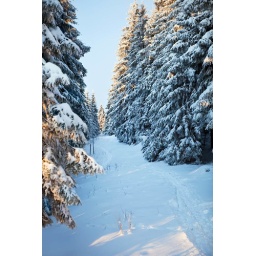
winter forest in Harz mountains